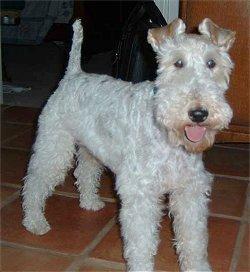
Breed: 226-n000057-wire_haired_fox_terrier